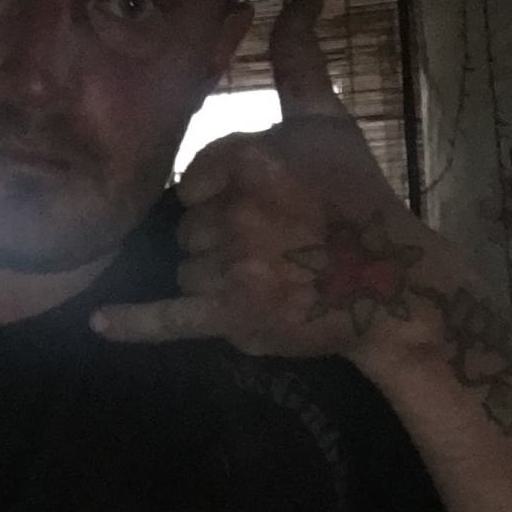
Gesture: call